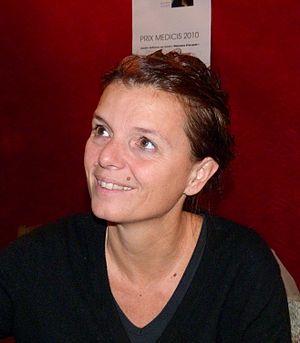
Maylis de Kerangal, lors d'une signature, le 14 novembre 2010, pour son livre Naissance d'un pont, prix Médicis 2010.
Toulon est une commune du Sud-Est de la France, chef-lieu du département du Var et siège de sa préfecture. Troisième ville de la région Provence-Alpes-Côte d'Azur derrière Marseille et Nice, elle abrite en outre le siège de la préfecture maritime de la Méditerranée. La commune est établie sur les bords de la mer Méditerranée, le long de la rade de Toulon. Ses habitants sont appelés les Toulonnais.